Aathma Bandhana

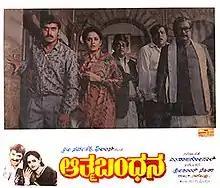
Lobby card

Aathma Bandhana is a 1992 Indian Kannada-language horror film directed by Srikanth Nahata and produced by M. Rajagopal. The film stars Shashikumar, Jayapradha and Vaishnavi.